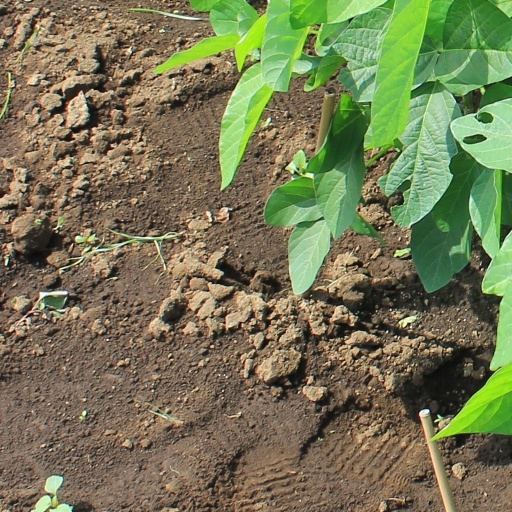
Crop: soybean